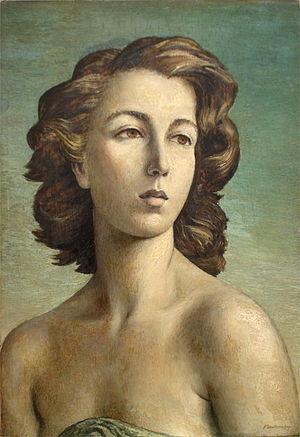
Portrait de Francine Roberty, deuxième épouse du peintre. Huile sur contreplaqué. 1950.
Jean-Claude Fourneau est un peintre français proche du surréalisme, né à Paris le 28 mars 1907, et mort dans cette ville le 9 octobre 1981.